Frederic Adrian Delano

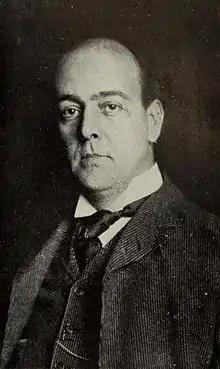
Delano in 1914

Frederic Adrian Delano II (September 10, 1863 – March 28, 1953) was an American railroad president who served as the first vice chairman of the Federal Reserve from 1914 to 1916. After his term as vice chairman, Delano continued to serve as a member of the Federal Reserve Board until 1918.